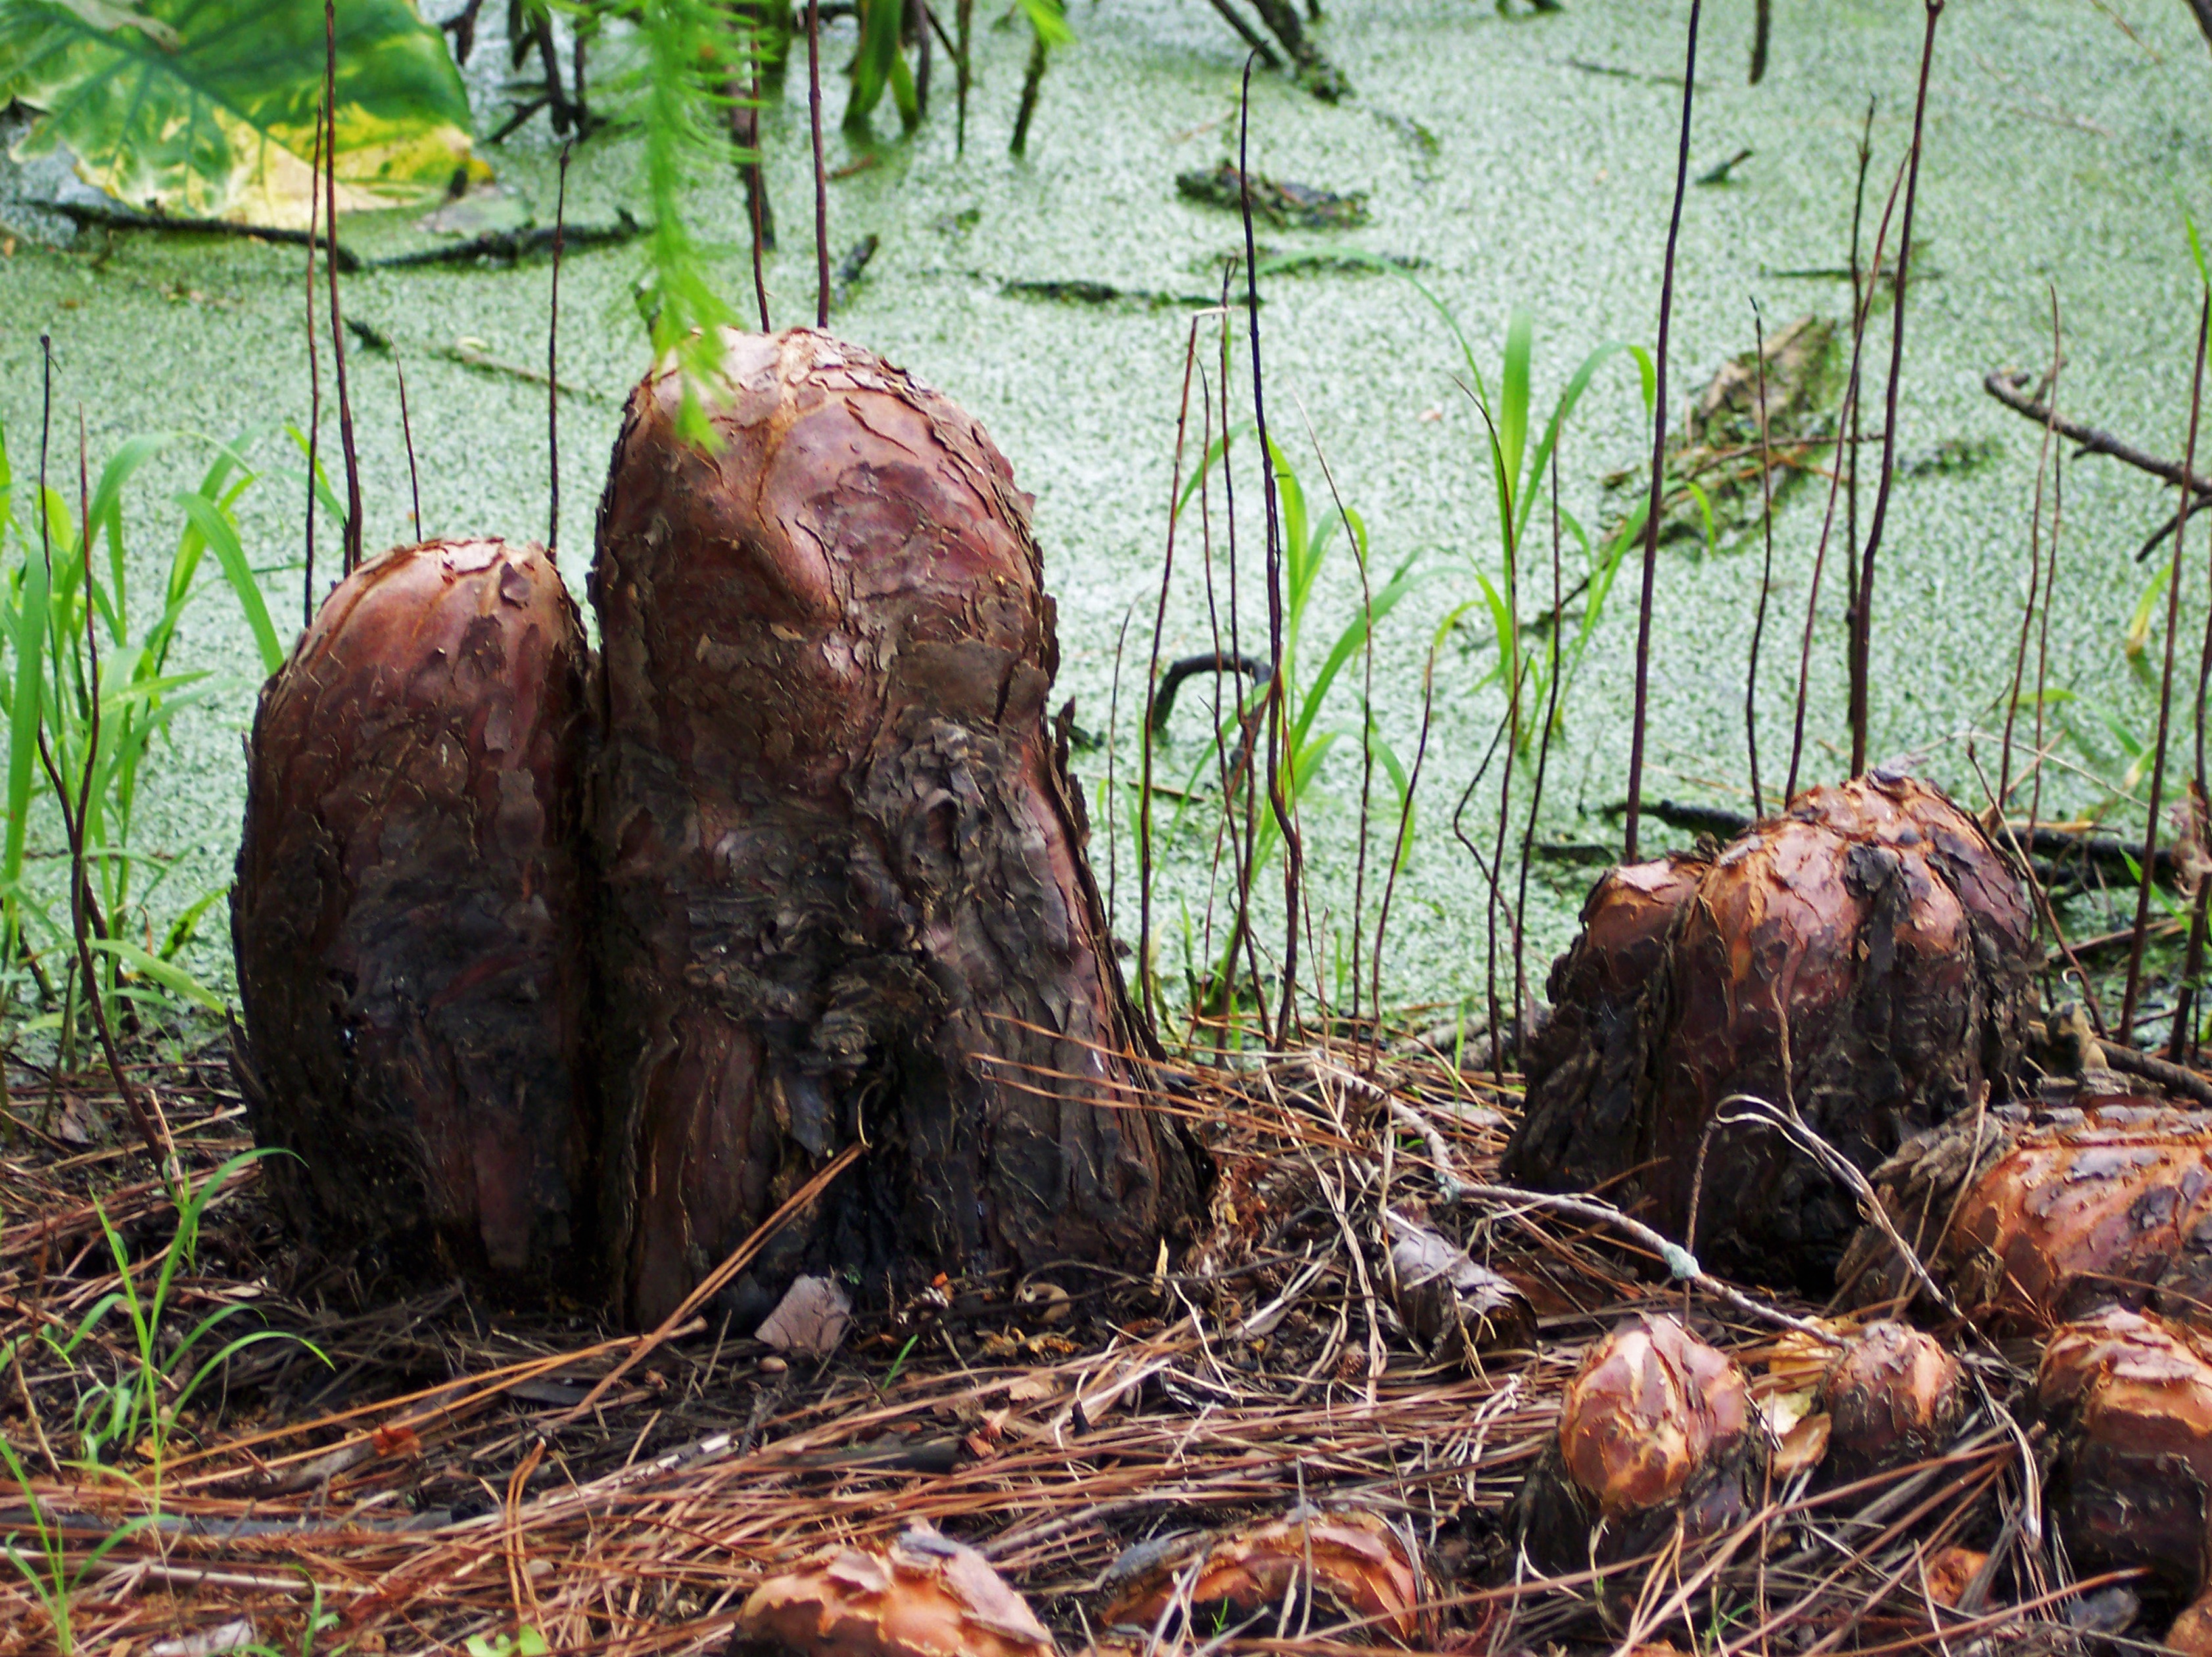
landscape, tree, forest, marsh, swamp, wilderness, growth, plant, wood, wet, overgrown, moss, wildlife, environment, rural, mud, lush, fauna, eco, ecology, south, wetland, roots, habitat, beaver, ecosystem, louisiana, bayou, penny bun, cypress knees